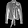
Label: Shirt